New Super Mario Bros.

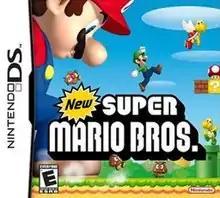
North American box art

is a 2006 platform game developed and published by Nintendo for the Nintendo DS. It was first released in May 2006 in North America and Japan, and in PAL regions in June 2006. It is the first installment in the "New Super Mario Bros." subseries of the "Super Mario" series and follows Mario as he fights his way through Bowser's henchmen to rescue Princess Peach. Mario has access to several old and new power-ups that help him complete his quest, including the Super Mushroom, the Fire Flower, and the Super Star, each giving him unique abilities. While traveling through eight worlds with more than 80 levels, Mario has to defeat Bowser Jr. and Bowser before saving Princess Peach.